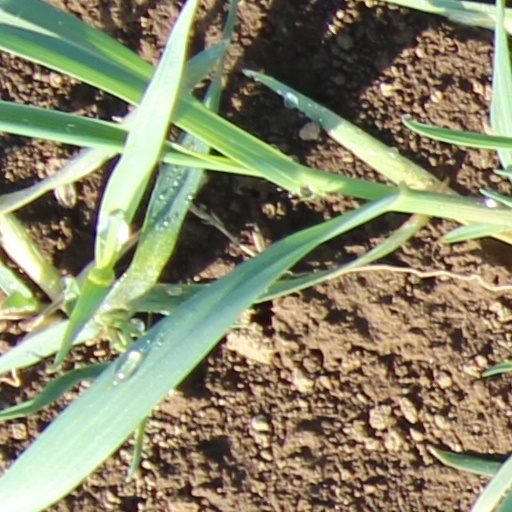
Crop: wheat